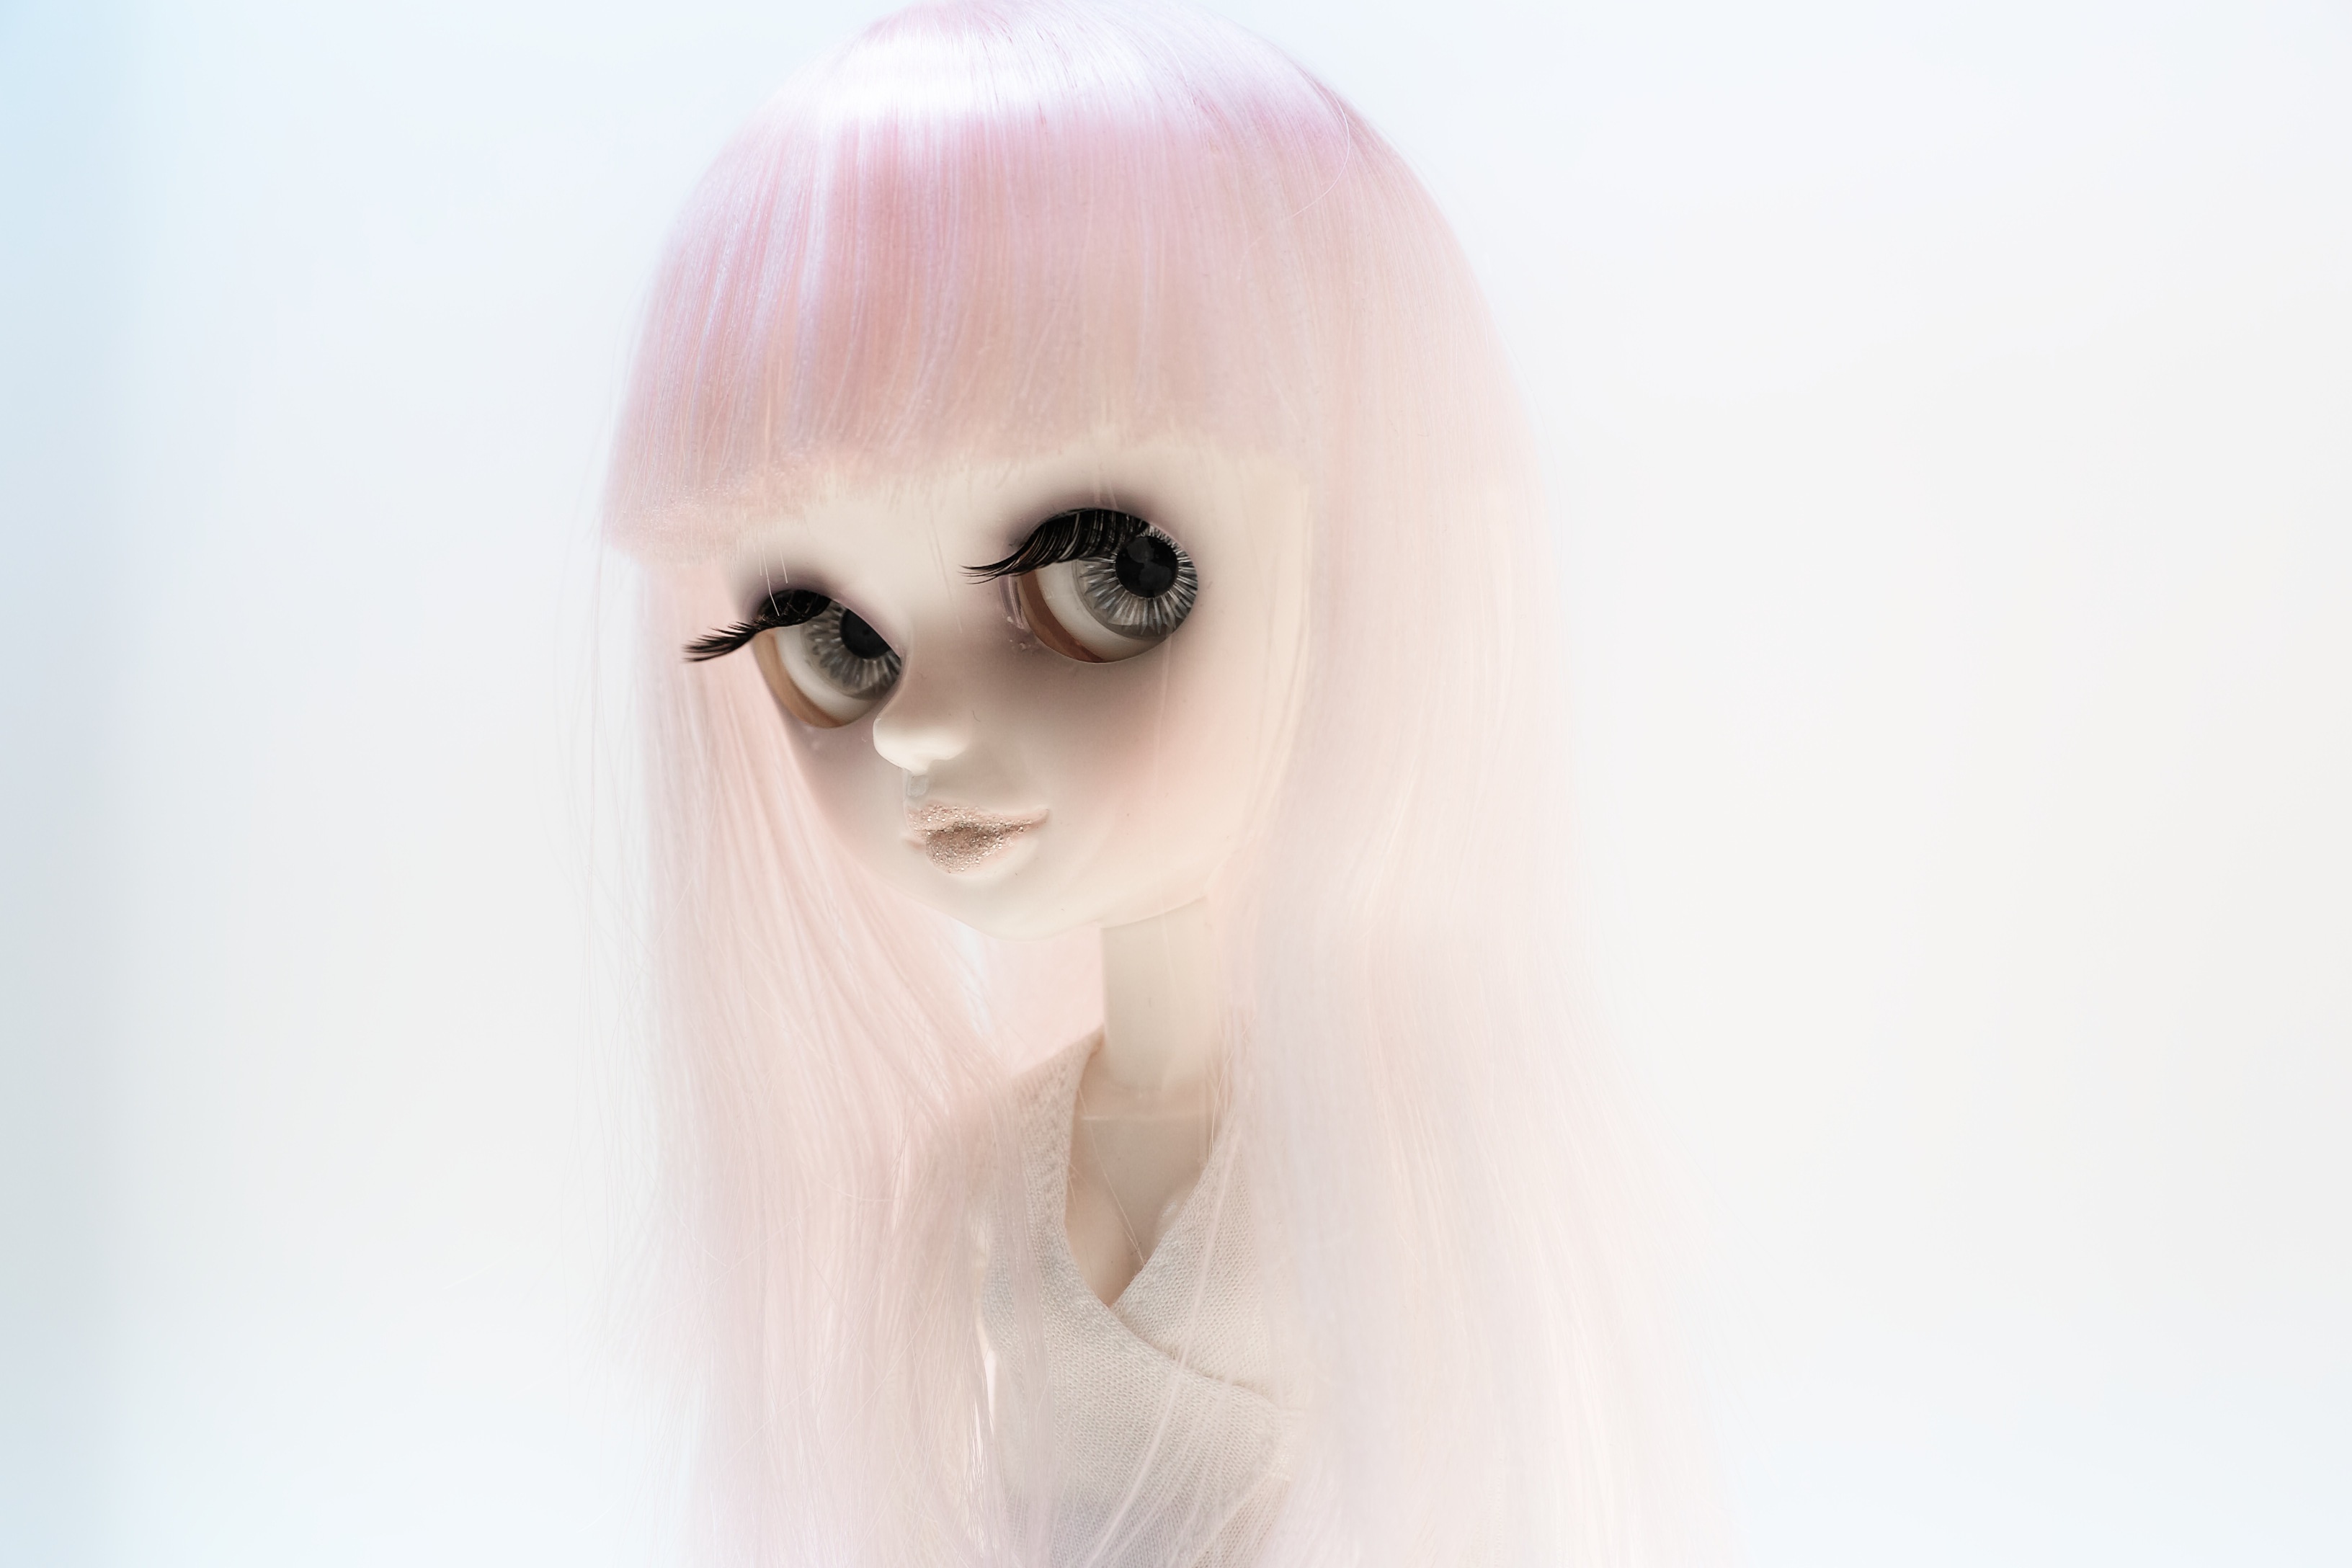
girl, hair, white, photography, portrait, model, pink, toy, lip, hairstyle, fig, long hair, close up, face, doll, nose, eye, head, toys, skin, beauty, beautiful, blond, pretty, organ, wig, barbie, charming, children toys, photo shoot, brown hair, girls toys, doll face, portrait photography, human hair color